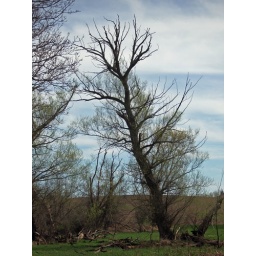
The brown hill in the background was deliberately burned a couple of weeks before this picture was taken.